Gates of the Arctic National Park and Preserve

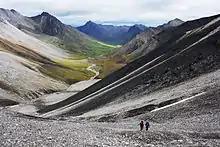
A pair of hikers climbs toward a high pass in the Central Brooks Range.

Gates of the Arctic National Park and Preserve lies to the west of the Dalton Highway, centered on the Brooks Range and covering the north and south slopes of the mountains. The park includes the Endicott Mountains and part of the Schwatka Mountains. The majority of Gates of the Arctic is designated as national park, in which only subsistence hunting by local rural residents is permitted. Sport hunting is only permitted in the national preserve. To hunt and trap in the preserve, a person must have all required licenses and permits and follow all other state regulations.